Gymbox

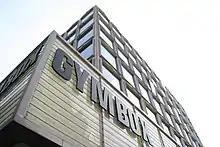

Gymbox was cited as "one of the trendier additions to London's flourishing fitness scene... Gymbox is aimed at fitness freaks with deep pockets". Lonely Planet considered it to be the most popular gym in London.